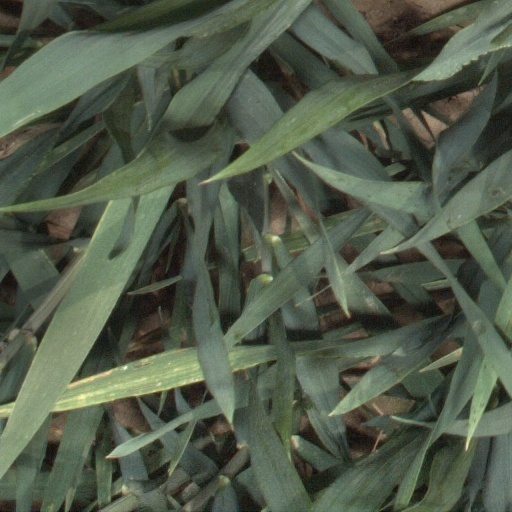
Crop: wheat